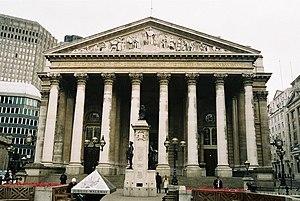
William Tite est un architecte britannique qui a été président du Royal Institute of British Architects. Il a réalisé divers bâtiments à Londres, notamment le Royal Exchange et a été un architecte des chemins de fer au Royaume-Uni, mais aussi en France avec la réalisation de gares pour les chemins de fer de Paris à Rouen et au Havre.